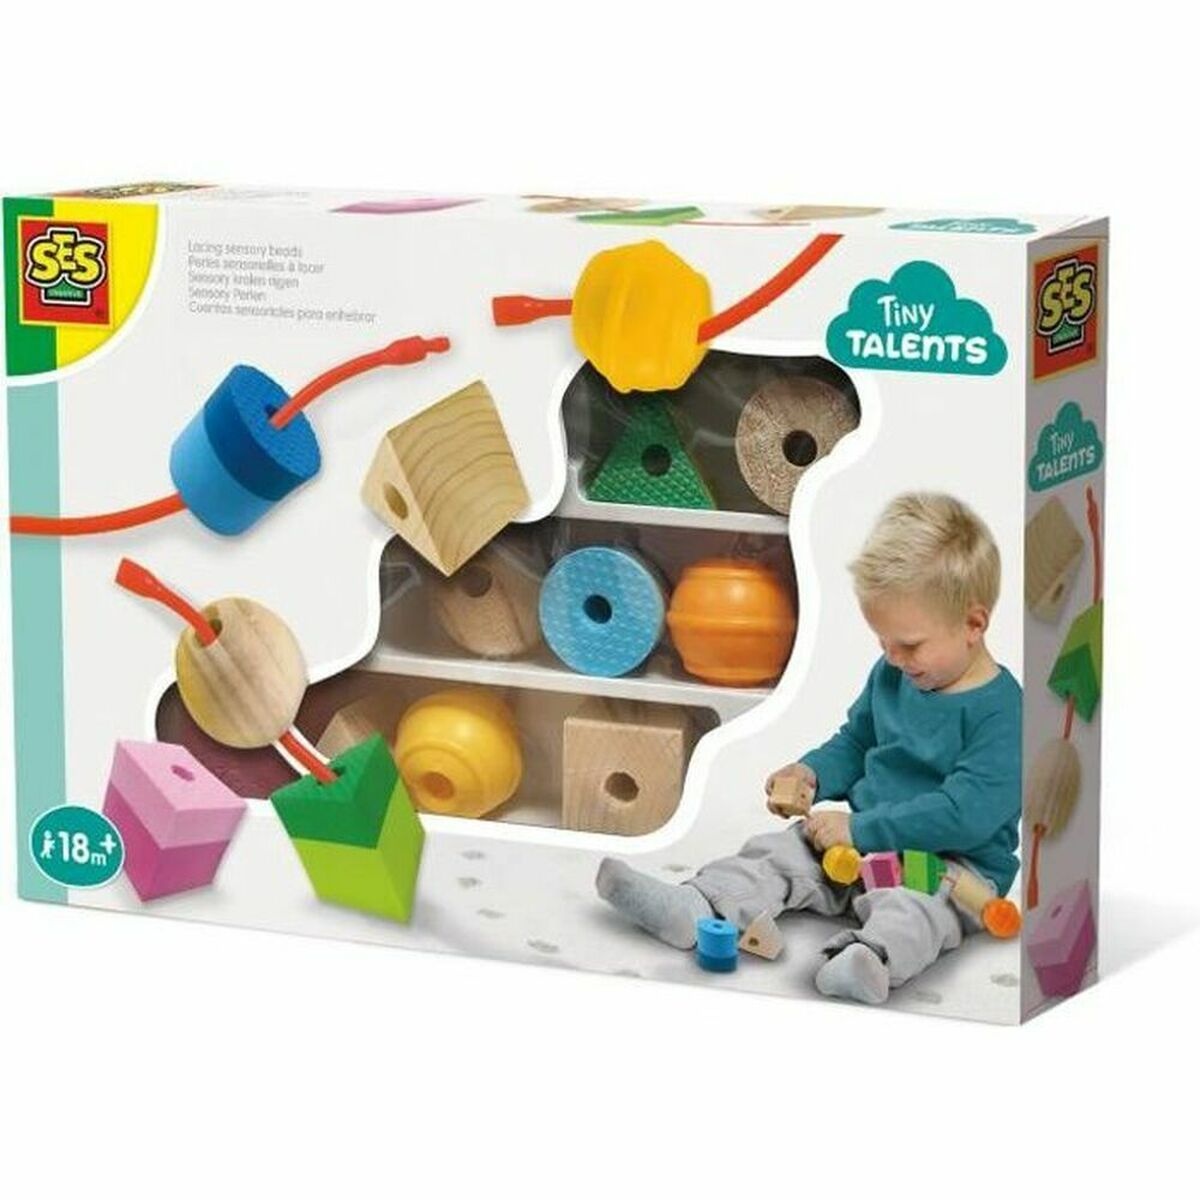
Utbildningsspel SES Creative Cuentas sensoriales para enhebrar Multicolour
Barnen förtjänar det bästa, därför vill vi presentera Utbildningsspel SES Creative Cuentas sensoriales para enhebrar Multicolour , perfekt för alla som söker kvalitetsprodukter för barn! Köp SES Creative och andra märkes och licensprodukter till bästa priser! Antal spelare: 1 Spelare Färg: Multicolour Material: Plast Antal stolpar: 6 Rekommenderad ålder: + 1 år Pojkar Kön: Unisex Egenskaper: Motorik-Training General Product Safety Regulations information: SES Nederlands BV Maarsteden 46, Enschede 7547TC 7547TC - Enschede +31534289666 info@ses.nl https://www.ses.nl
Brand: SES Creative
Category: Toys & Games > Toys > Art & Drawing Toys > Beading & Jewelry Making Kits